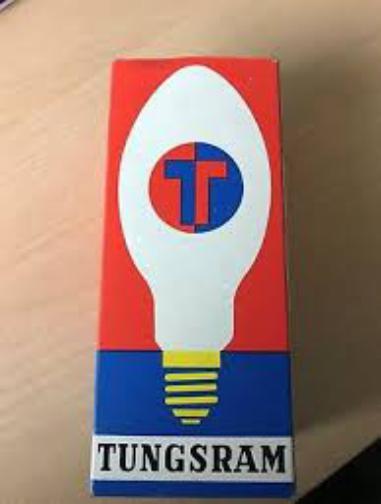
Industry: Necessities